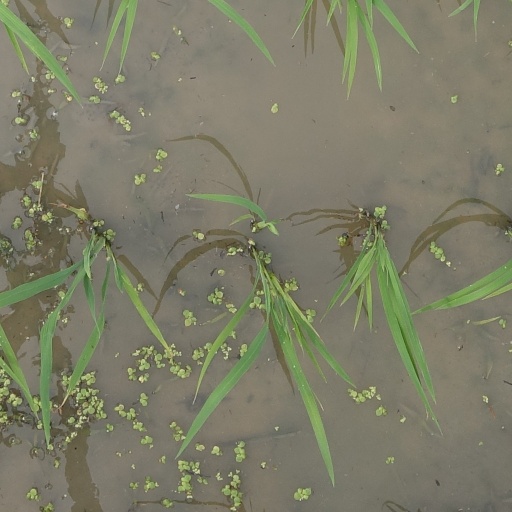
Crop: rice